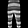
Label: Trouser